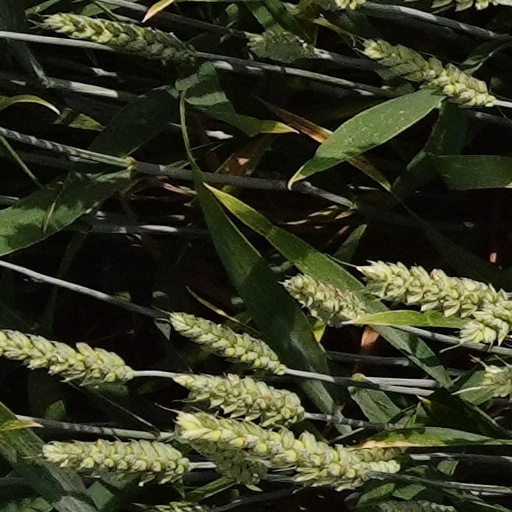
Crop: wheat